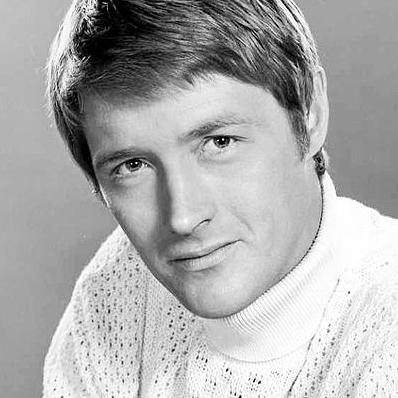
Age: 30